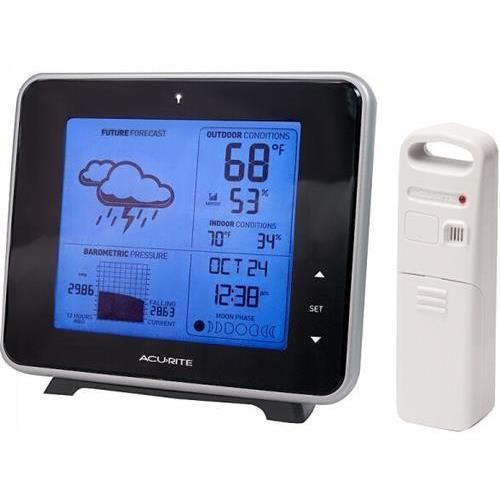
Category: toaster